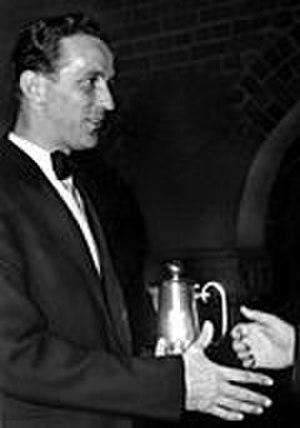
Knut Erik Alexander Nordahl était un joueur de football suédois.